Galácticos

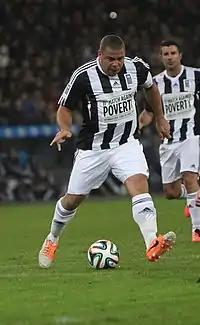
€108 million was spent by Real Madrid to sign Ronaldo and Luís Figo (2014 image) in the early 2000s.

The first "galáctico" era is considered to be synonymous with the presidency of Florentino Pérez between 2000–2006, from the signing of Luís Figo in 2000, to the departure of Zinedine Zidane in 2006. The first Pérez era brought: